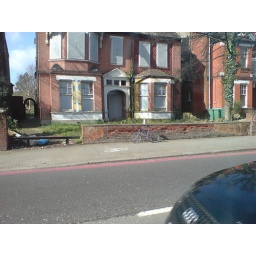
Bicycle and milk on wall outside derelict house on North Circular in Ealing from bottom deck of 83